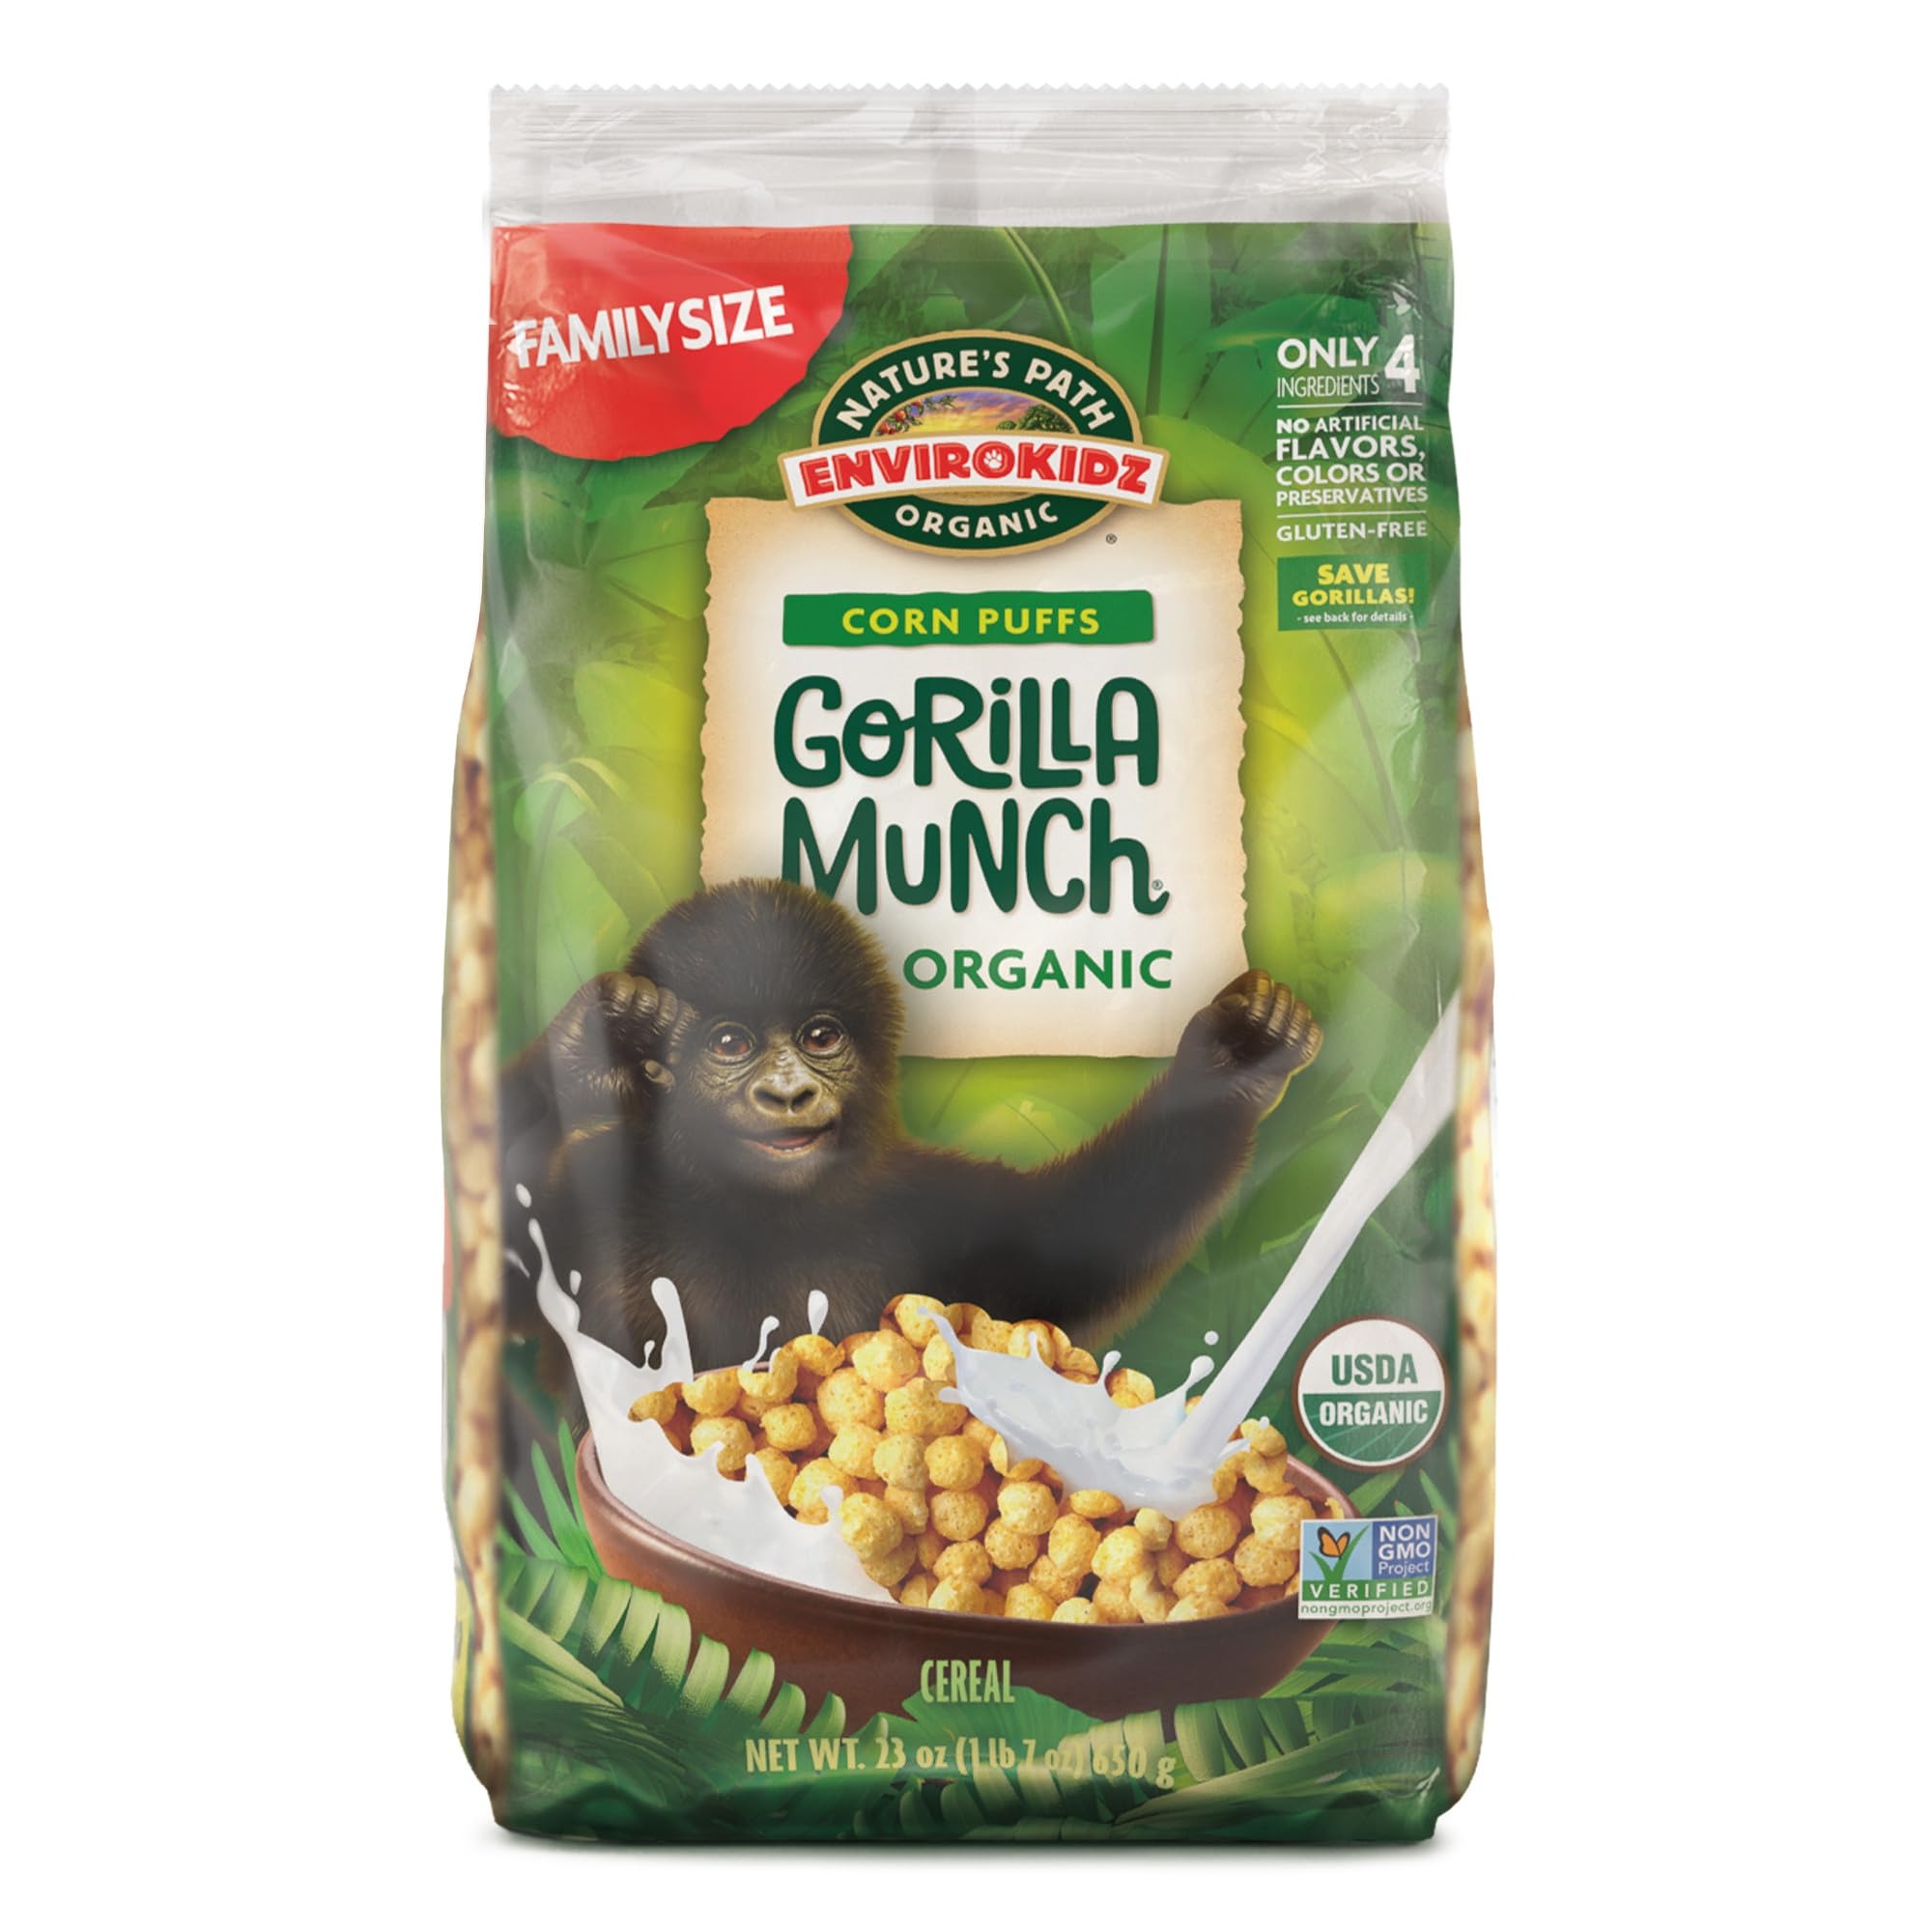
Item Name: EnviroKidz Organic Gorilla Munch Cereal, 23 oz (Pack of 6), Corn Puffs, Gluten Free, Earth Friendly Packaging, by Nature's Path
Bullet Point 1: Contains: 6 Bags of EnviroKidz Gorilla Munch Cereal, 23 ounces each
Bullet Point 2: What makes EnviroKidz the best kids cereal? We keep it simple and healthy. Containing just 4 non-GMO ingredients, certified organic, and with no artificial flavors, colors or preservatives, we’re also gluten free. As part of the Nature’s Path family, our uncompromised drive for nutrition and taste means a deliciously healthy breakfast for kids
Bullet Point 3: We’re taking action to educate kids about endangered animals and habitat conservation, providing them with tools to make a difference in their own backyard
Bullet Point 4: Gorilla Munch celebrates the majestic mountain gorilla, critically endangered due to poaching and habitat destruction, and in our kids’ lifetime, could be gone. Since we launched in 2001, we’ve donated a portion of sales from every EnviroKidz product, and because of people like you, we’ve put over $3 million dollars to help these endangered species that we so love.
Bullet Point 5: Our unique ECO pac is a larger, recyclable bag without the box, which helps us to eliminate unnecessary waste, and allows us to pass the savings on to you, offering you the best value for money.
Value: 69.0
Unit: ounce

Price: 27.585